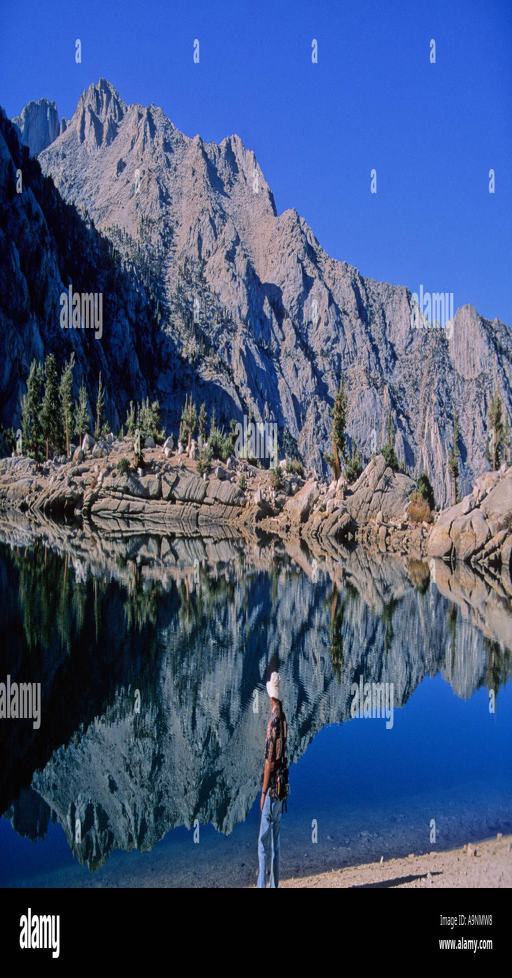
man looks at reflection off the mt .